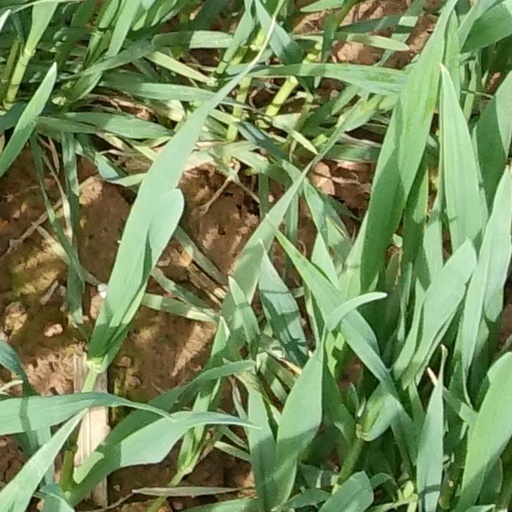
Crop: wheat